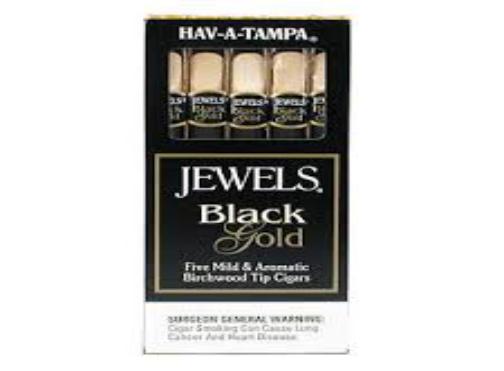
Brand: Hav-A-Tampa
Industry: Food